Brown Street Clock Company

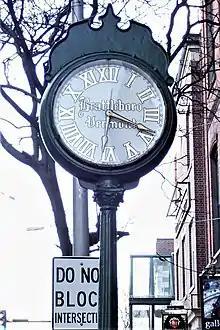
The Brattleboro town clock on Main Street was manufactured in 1908 by Brown Street Clock.

The Brown Street Clock Company of Monessen, Pennsylvania manufactured street clocks in the early twentieth century. It was a family owned company run by H.R. Brown and his three sons and all parts of the clock were made in the Monessen Valley. Many of these clocks were sold to and used by jewelers as signs for their businesses as they were marketed in "Swartchild & Company", a major industry publication. Their cast iron clocks were considered to be more affordable and resilient than those of other manufacturers.